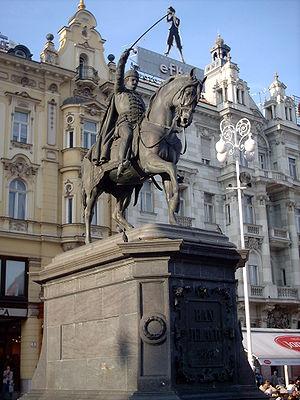
La maison des Jelačić Bužimski est une très ancienne maison féodale croate, issue de la lignée des Belopavlomiric, et dont plusieurs branches sont issues et existent aujourd'hui encore.
Cet article recense les statues équestres en Croatie.
Zagreb est la capitale de la Croatie. Au recensement de 2011, la ville compte 688 163 habitants, tandis que le comitat compte 790 017 habitants, dont 93,14 % de Croates. La région de Zagreb — le comitat de la ville de Zagreb et le comitat de Zagreb — compte 1 107 623 habitants.